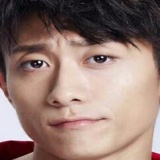
diễn viên Trương Nhất Sơn